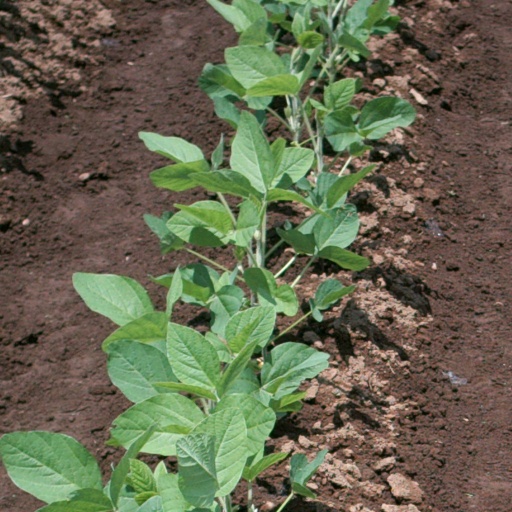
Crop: soybean